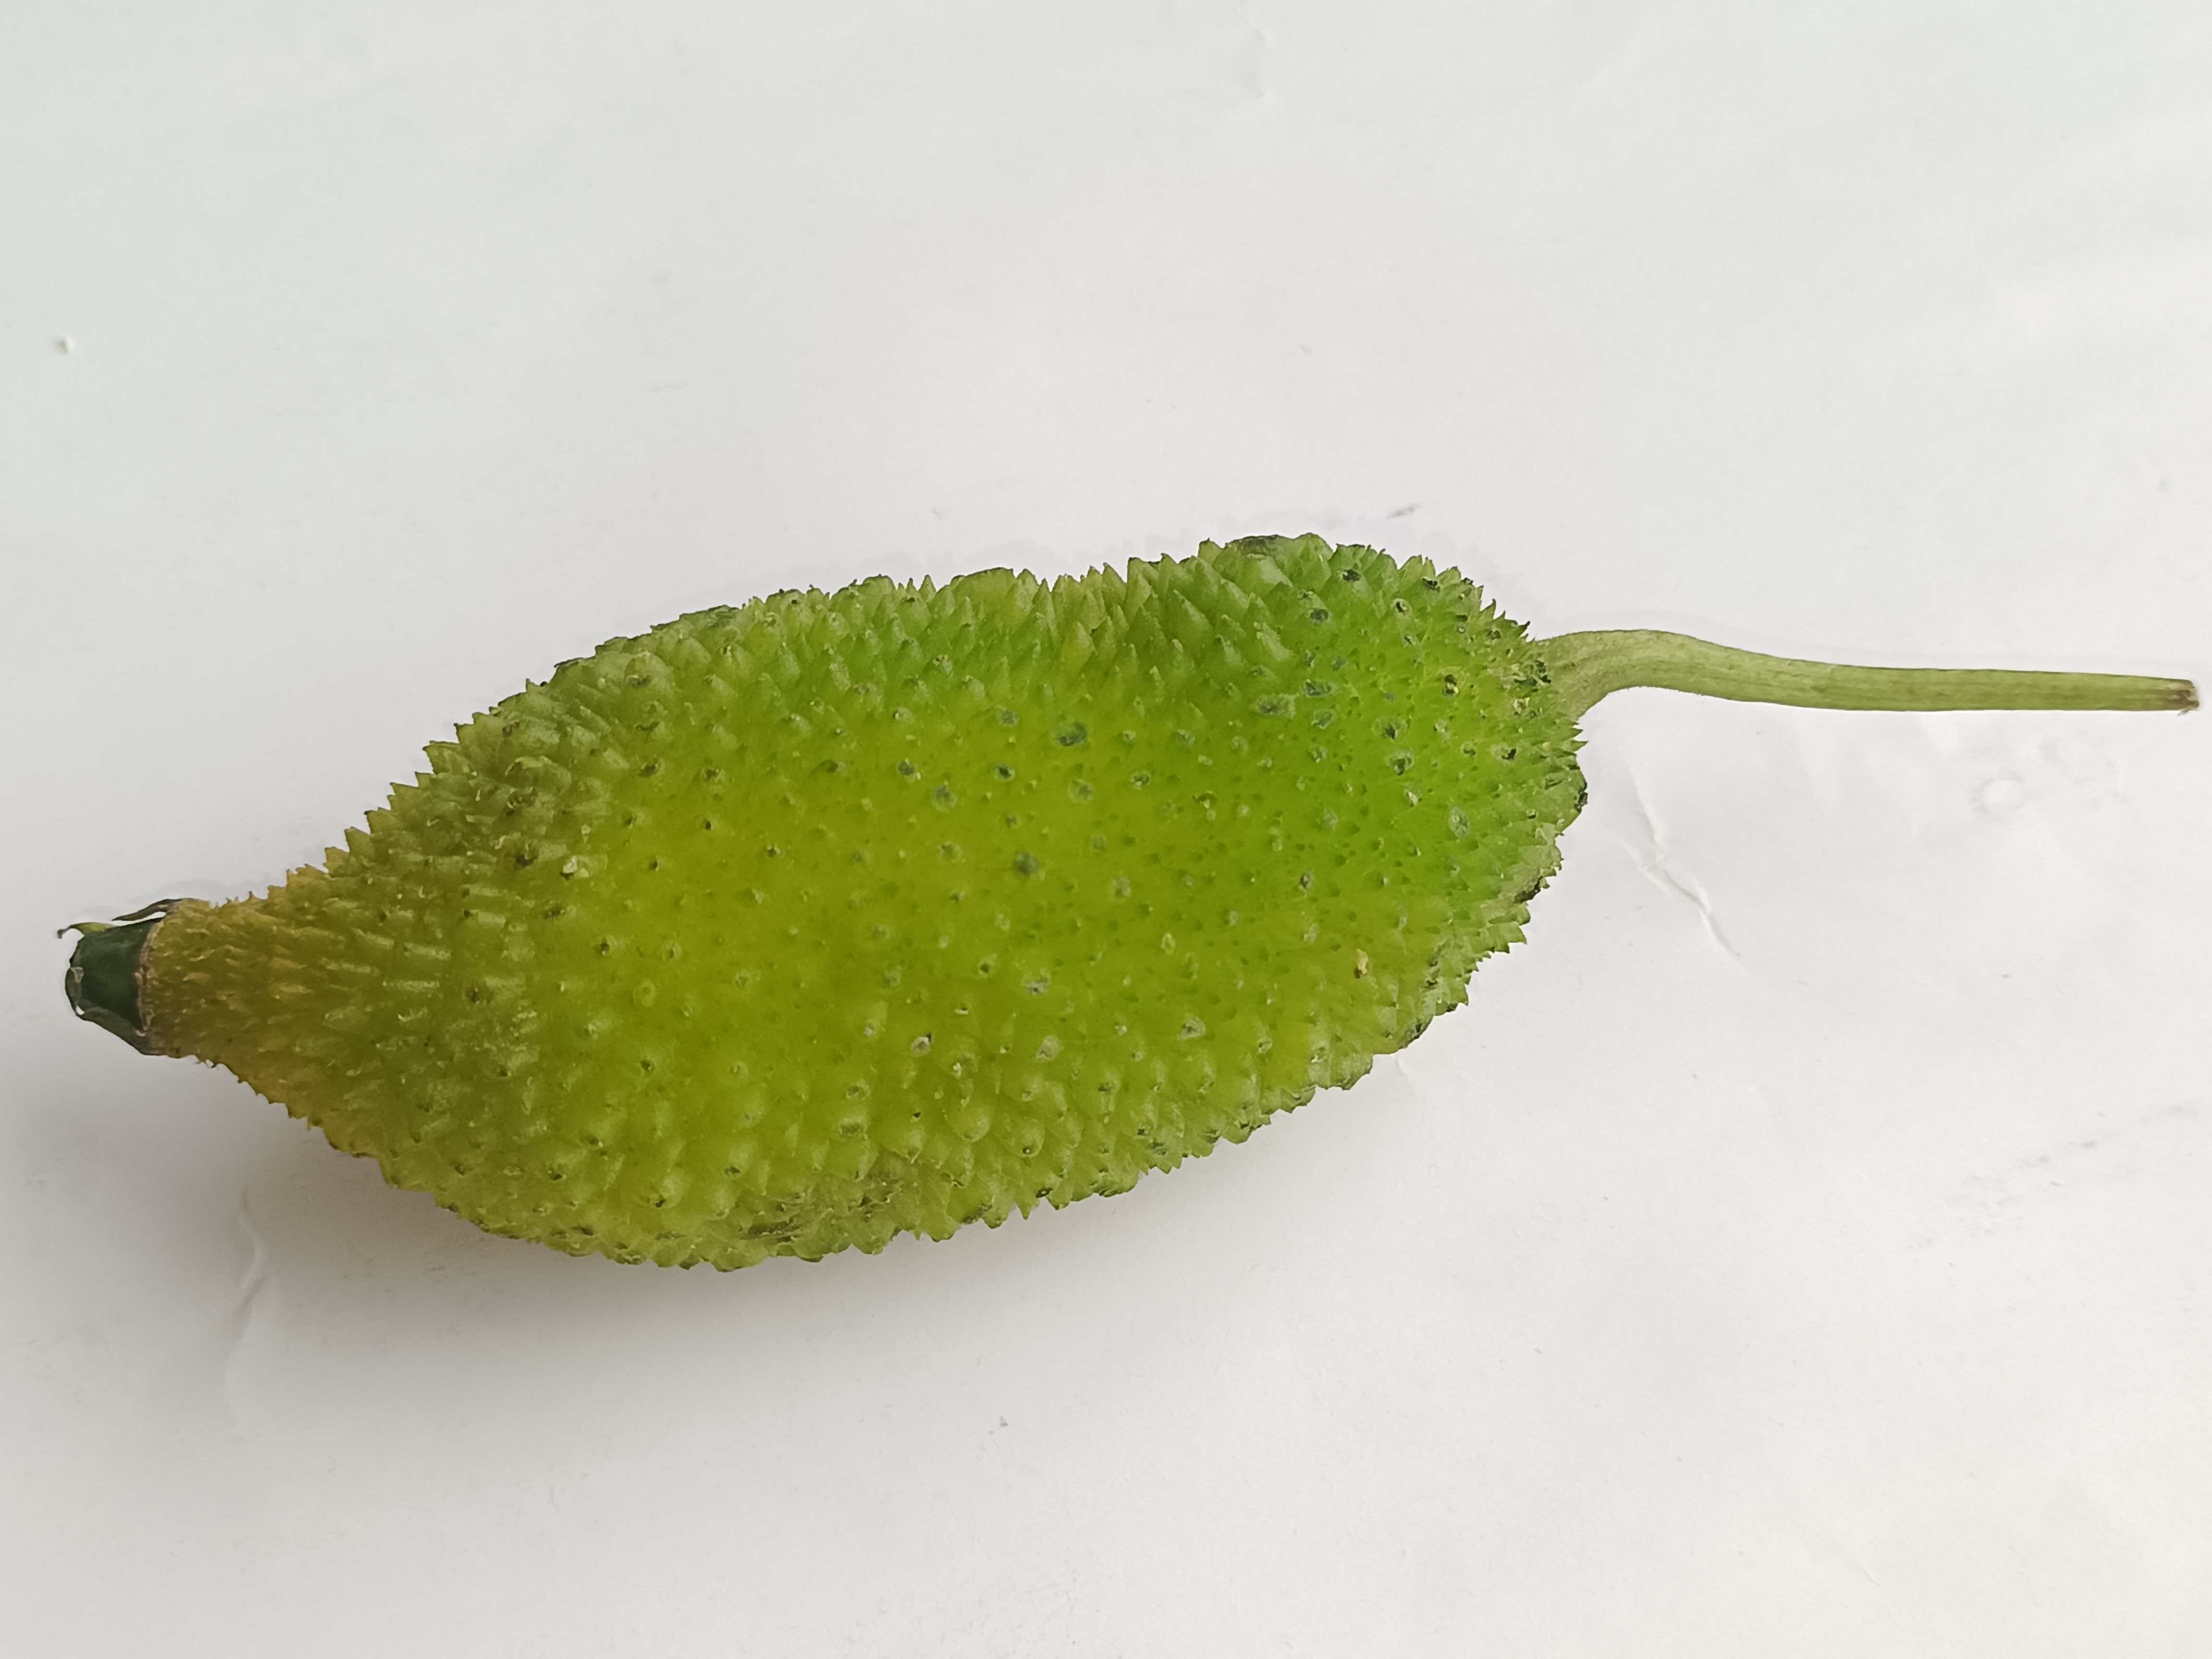
Label: Momordica dioica